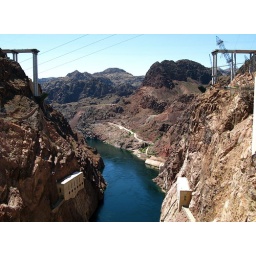
The Colorado River from the Hoover Dam. They're building an insanely high bypass bridge over the river.